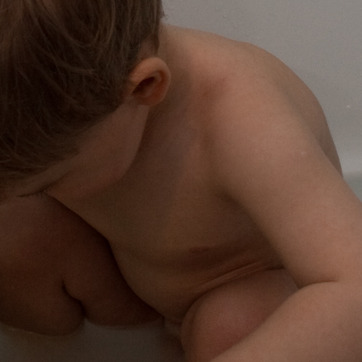
Material: skin